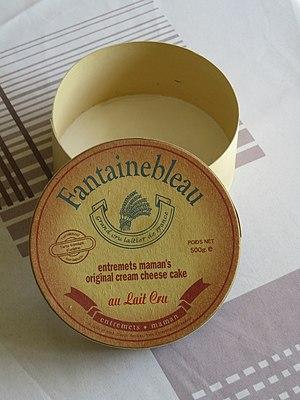
Exemple de franponais sur une spécialité patissière japonaise (gâteau au fromage soufflé).
Le franponais désigne l'utilisation « malencontreuse » de mots français par les Japonais. On rencontre aussi les variantes framponais, flançais ou flanponais, soulignant la confusion du l et du r que plusieurs langues asiatiques, dont le japonais, connaissent.